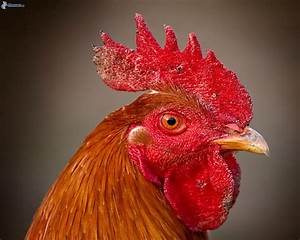
Label: gallina